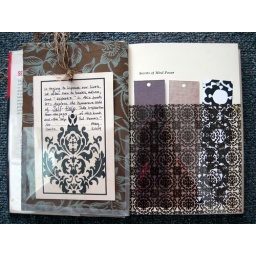
Self help book sign in page